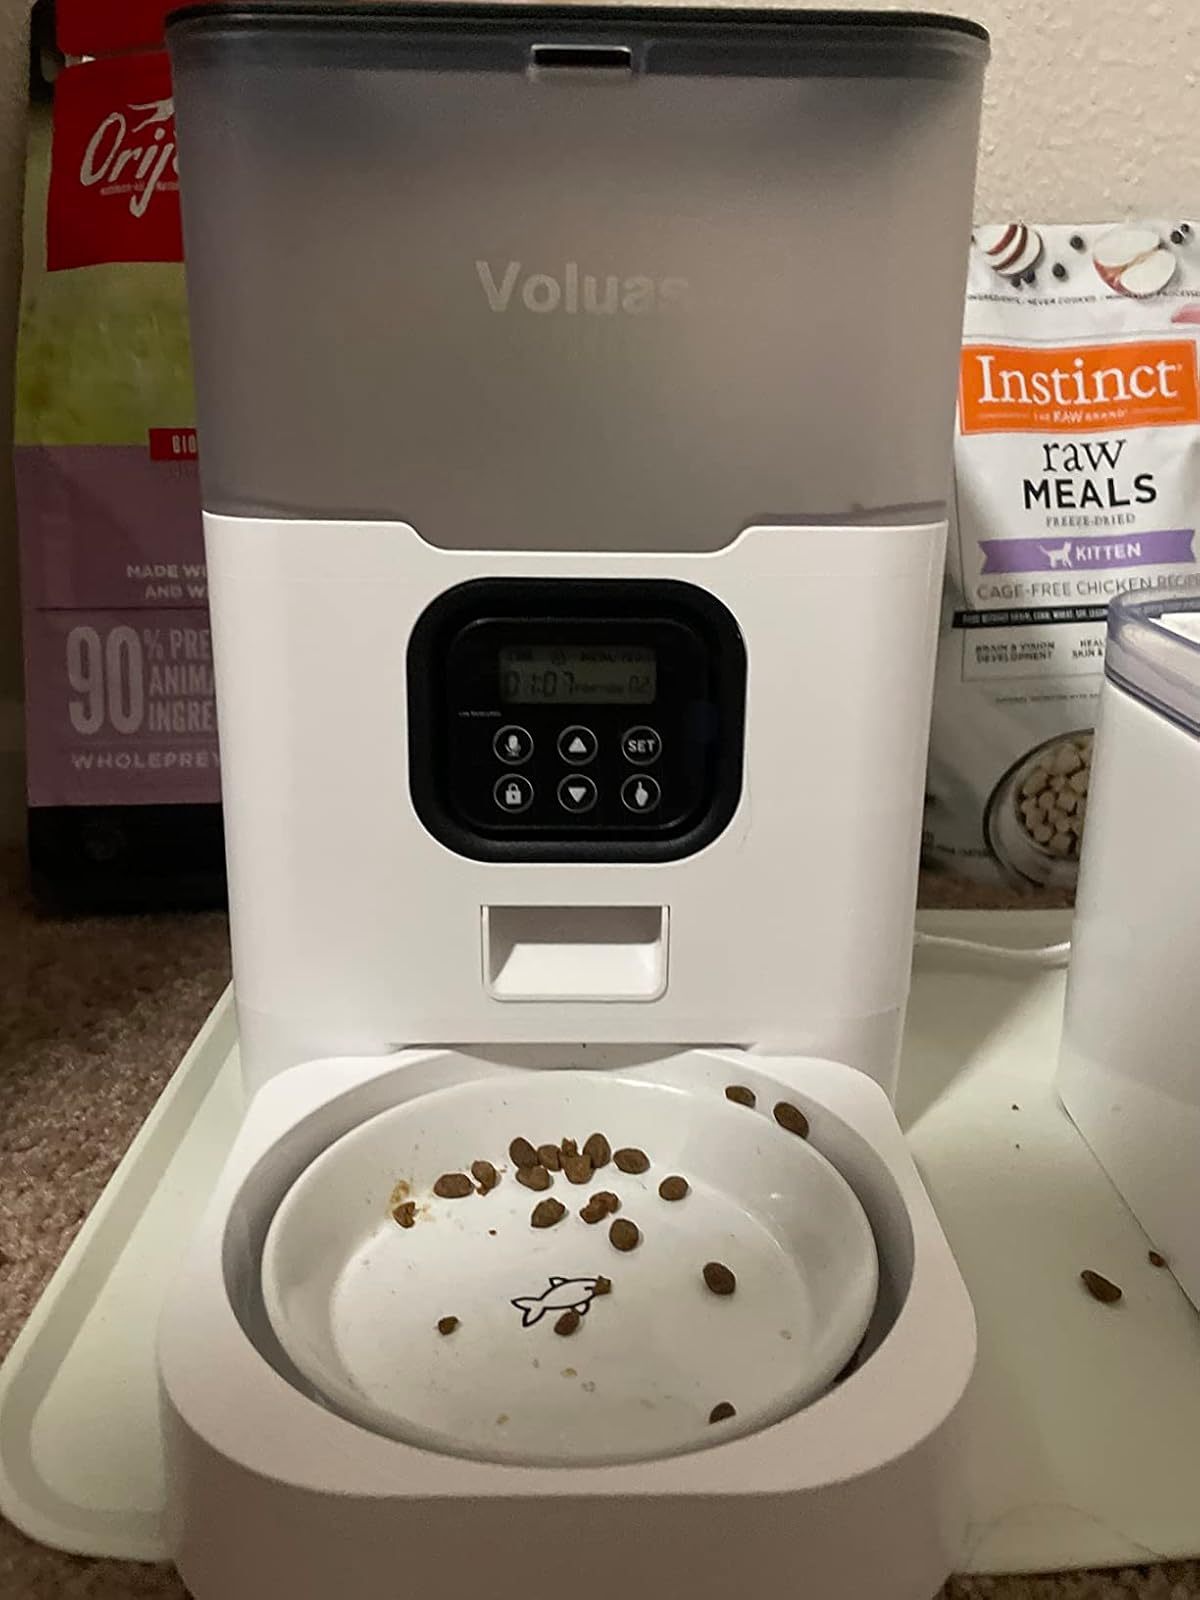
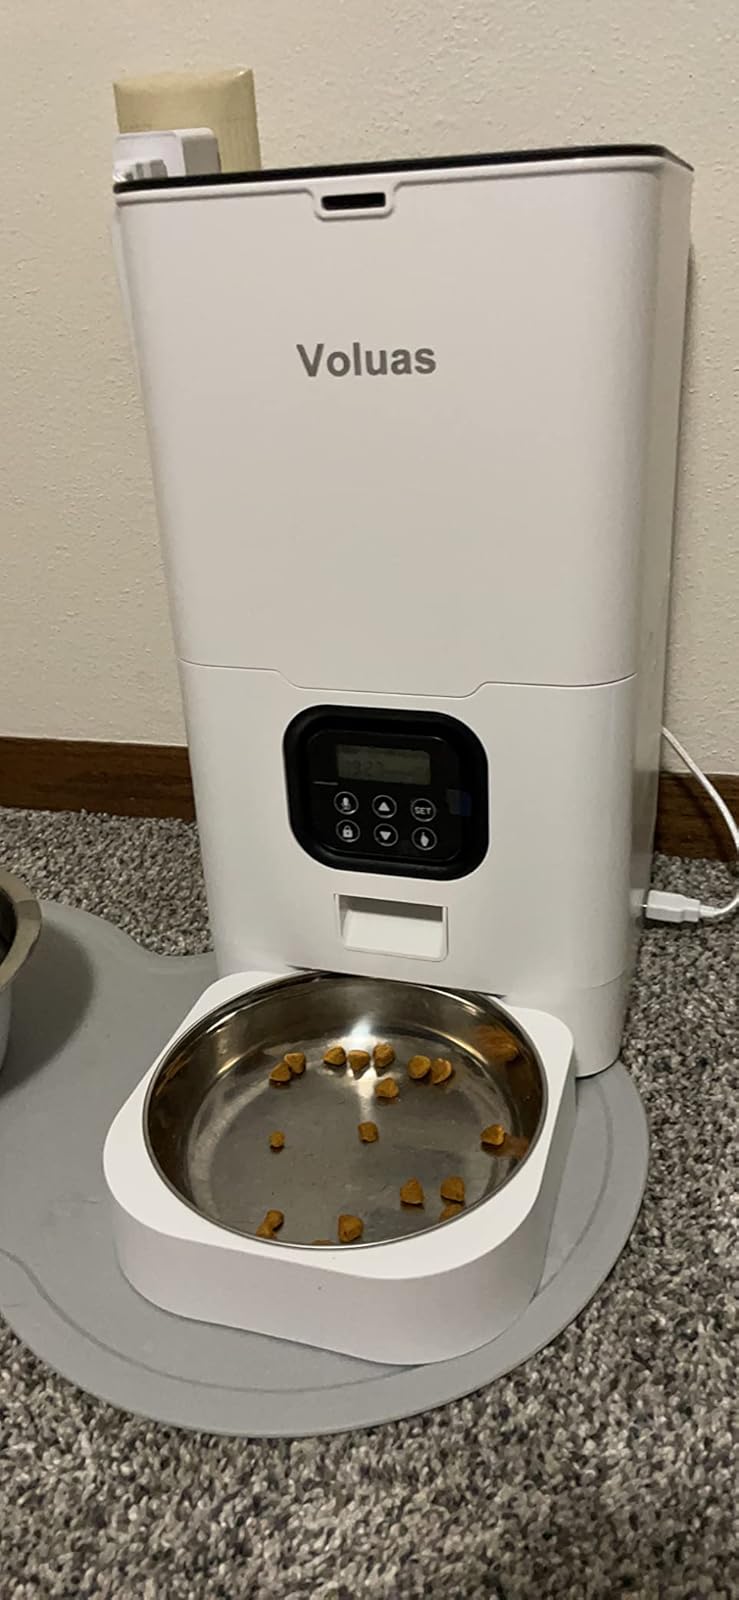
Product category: items_feeder
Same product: no